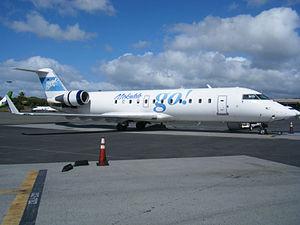
Go! Mokulele était une compagnie aérienne régionale américaine. Elle était une coentreprise entre Mesa Airlines et Mokulele Airlines créé en 2009. Elle a cessé ses activités en 2012.